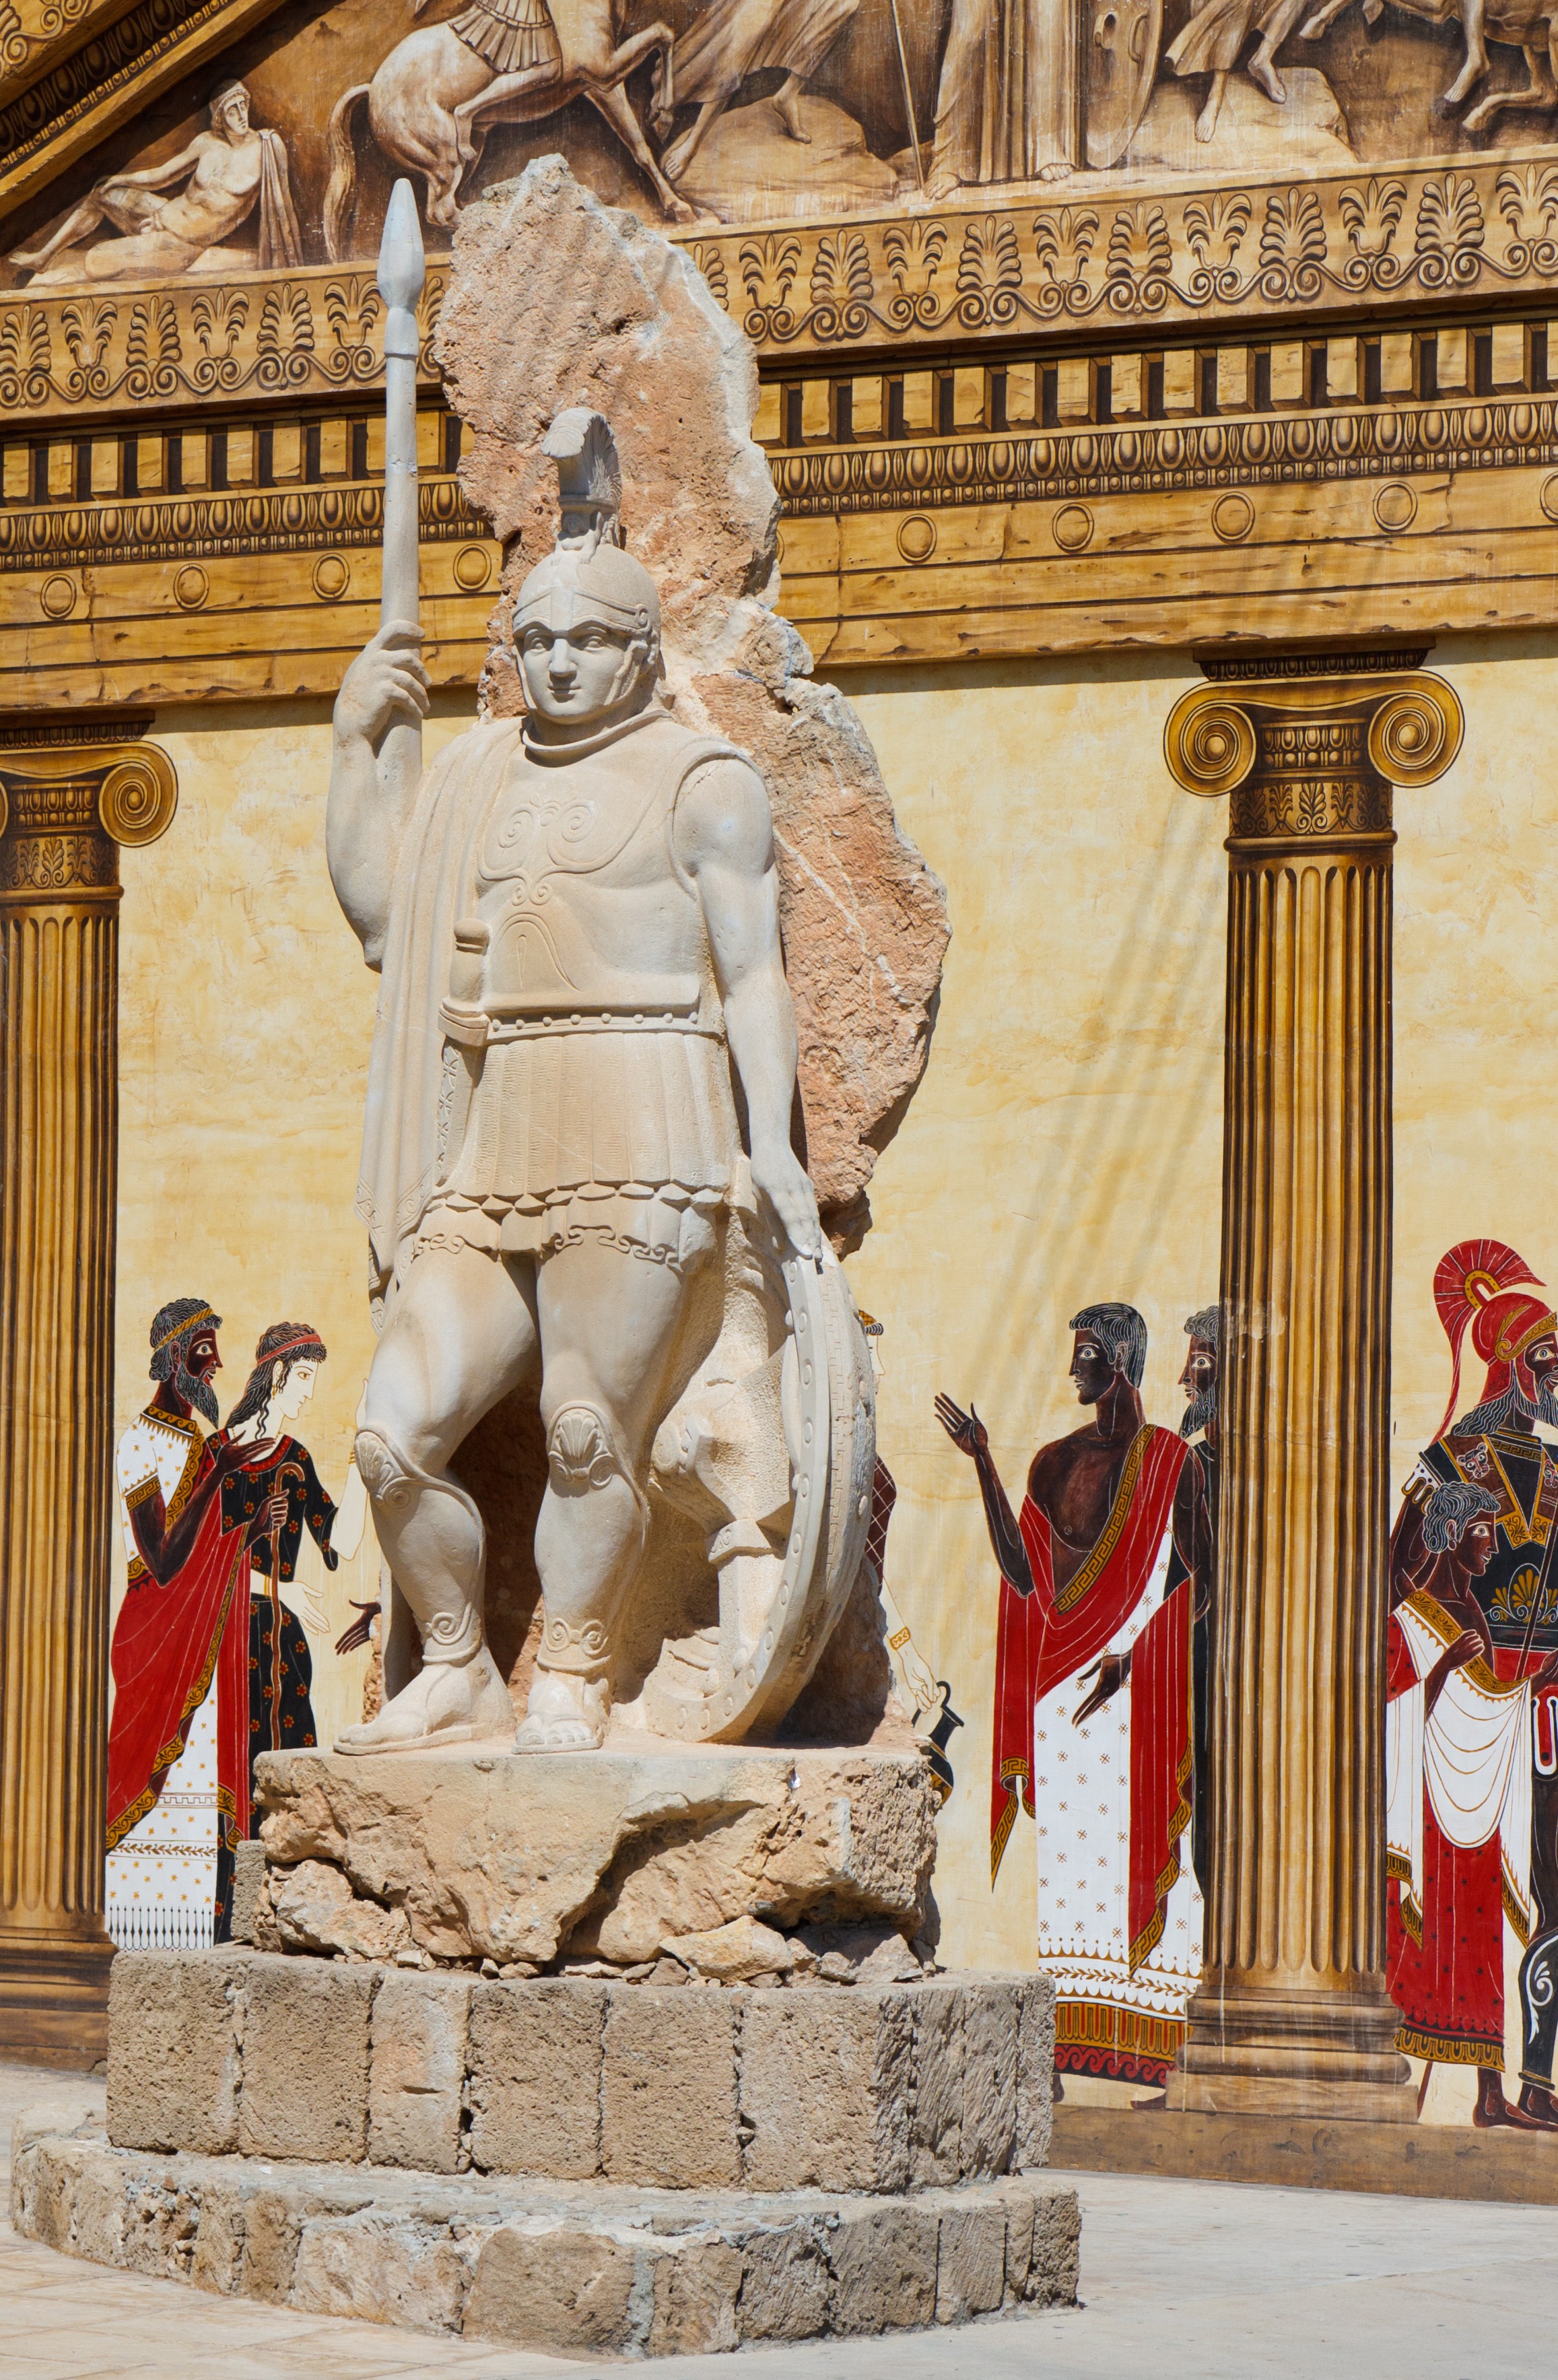
man, people, monument, military, statue, soldier, religion, ancient, historic, monarch, sculpture, war, art, rome, temple, roman, legion, culture, history, carving, fighter, middle ages, caesar, warrior, mythology, gladiator, armor, roman empire, hindu temple, ancient history